Aindhu Laksham

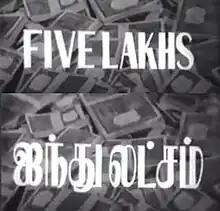
Film title

5 Laksham is a 1969 Indian Tamil-language comedy film directed by G. Ramakrishnan. The film stars Gemini Ganesan and B. Saroja Devi. It was released on 11 April 1969.